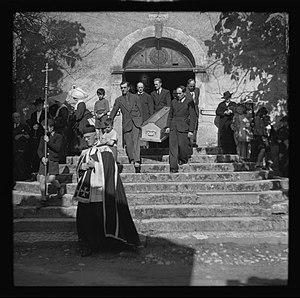
Eglise de Touzac (Lot). Juillet 1948. Vue des obsèques de Marguerite Moréno à l'église de Touzac.
Marguerite Moreno, nom de scène de Lucie Marie Marguerite Monceau, est une actrice française née le 15 septembre 1871 à Paris et morte le 14 juillet 1948 à Touzac.